The Protocols of the Elders of Zion

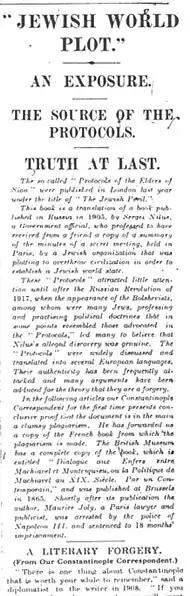
"The Times" exposed the "Protocols" as a forgery on August 16–18, 1921.

In the United States, "The Protocols" are to be understood in the context of the First Red Scare (1917–20). The text was purportedly brought to the United States by a Russian Army officer in 1917; it was translated into English by Natalie de Bogory (personal assistant of Harris A. Houghton, an officer of the Department of War) in June 1918, and Russian expatriate Boris Brasol soon circulated it in American government circles, specifically diplomatic and military, in typescript form, a copy of which is archived by the Hoover Institute.